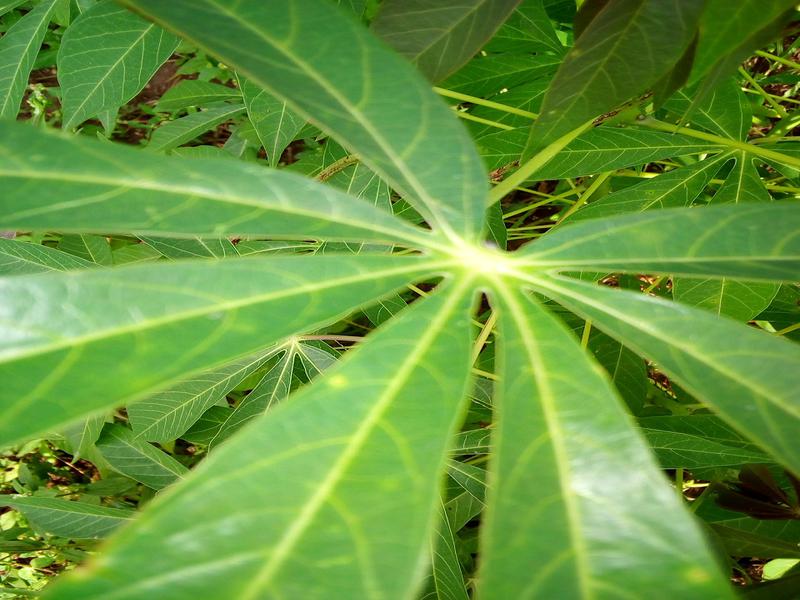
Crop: cassava
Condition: healthy